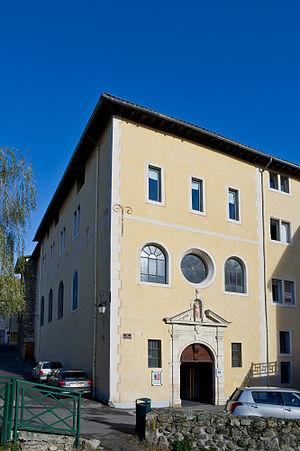
Couvent de la Visitation de Condrieu, Rue de Belfort (Inscrit, 1988) This building is indexed in the Base Mérimée, a database of architectural heritage maintained by the French Ministry of Culture,
Cet article recense les monuments historiques situés dans le département du Rhône, en France, mais hors de la métropole de Lyon ou de la commune de Villefranche-sur-Saône. Ces deux zones comportant un grand nombre de monuments classés ou inscrits, deux pages spécifiques leur sont dédiées : Liste des monuments historiques de la métropole de Lyon et Liste des monuments historiques de Villefranche-sur-Saône.
Condrieu est une commune française, située dans le département du Rhône en région Auvergne-Rhône-Alpes.